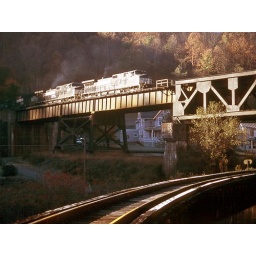
An NS coal train crosses the steel bridge on a cold October morning in Bluestone, WV in 1998.